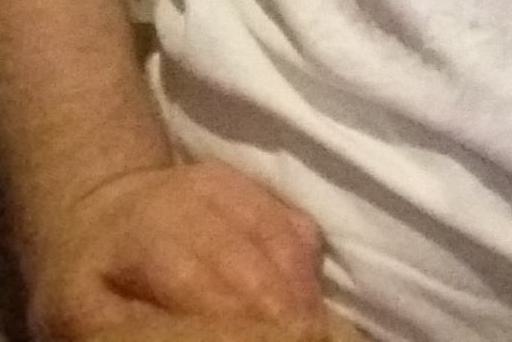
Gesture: no_gesture